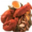
Label: lobster